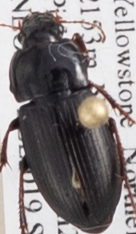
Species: Harpalus opacipennis
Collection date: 2018-06-28
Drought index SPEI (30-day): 0.814
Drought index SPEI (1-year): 2.09
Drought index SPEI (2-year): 1.106